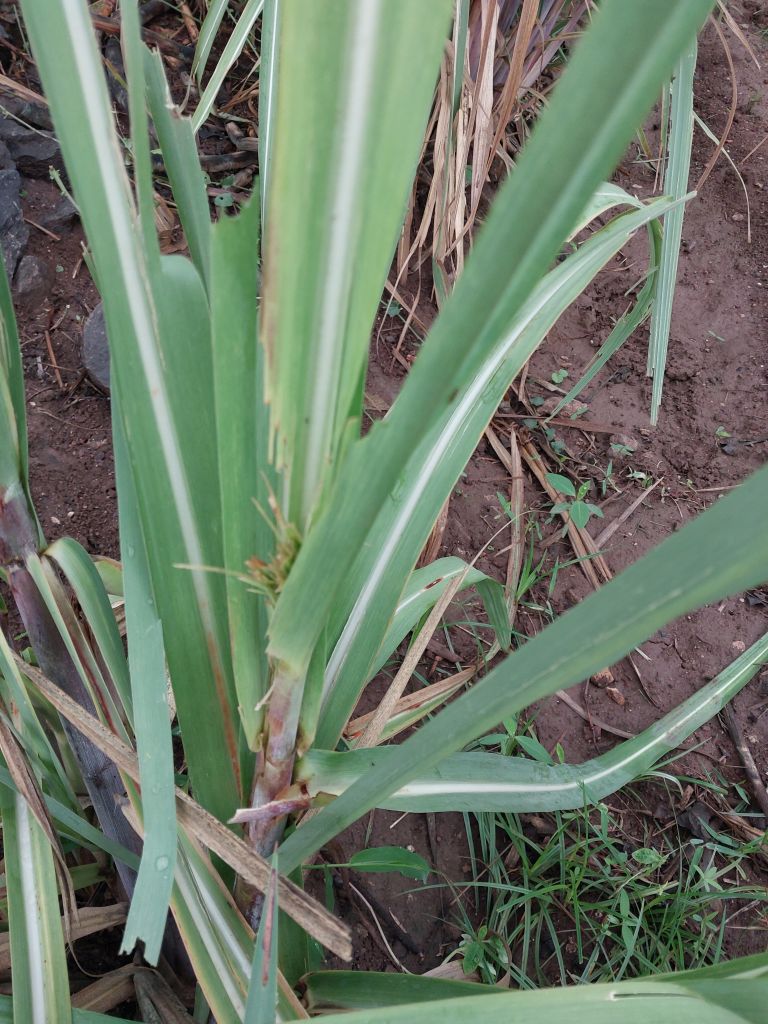
Label: Pokkah Boeng